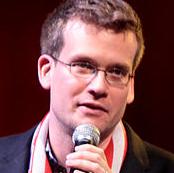
Age: 36